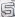
Number: 5